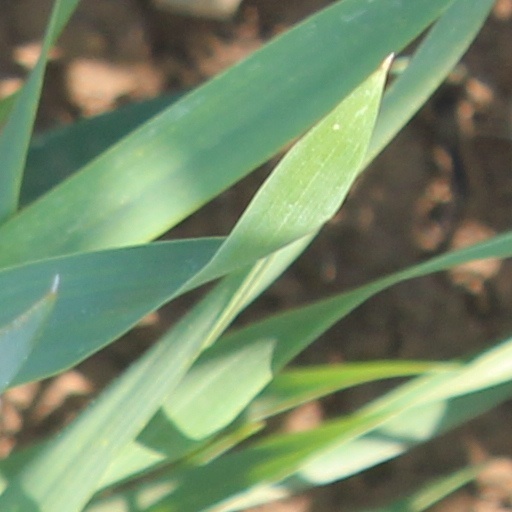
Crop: wheat